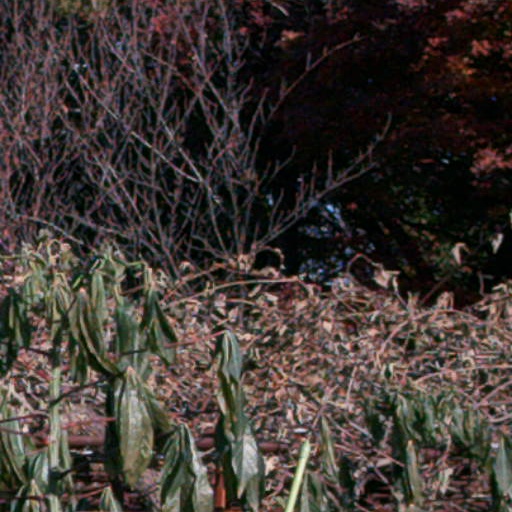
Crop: cassava